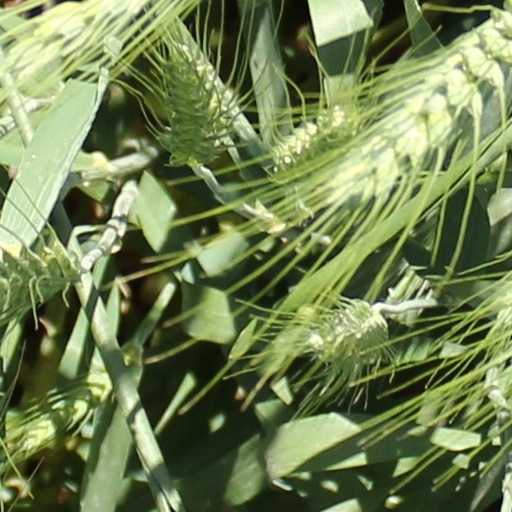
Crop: wheat